Michael Graham (singer)

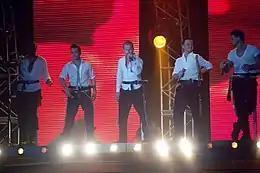
Boyzone performing on tour in 2009.

In 1993, Graham – who had previously been a member of the band Ivory – auditioned for a new boy band which would later be known as Boyzone, singing Meat Loaf's "Two Out of Three Ain't Bad". Although he was not chosen as part of the final line-up, manager Louis Walsh changed his mind after firing two members for their lack of commitment.